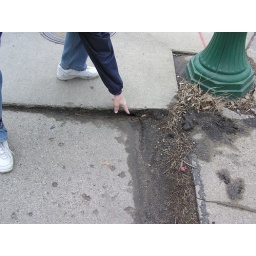
sidewalk in front of Wells Fargo building